2014–15 Arsenal F.C. season

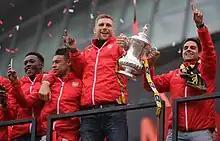
Arsenal players celebrating their FA Cup win during a victory parade

On 1 March, Arsenal played Everton with Giroud and Tomáš Rosický scoring the goals for the "Gunners" as they won 2–0 at home. January signing Gabriel Paulista also made his first Premier League start during the match. Three days later, Arsenal travelled to Loftus Road to defeat Queens Park Rangers 2–1, with Sánchez ending a run of seven games without scoring. The "Gunners" finished March with a 3–0 home win against West Ham United, and a 2–1 win over Newcastle United; with their victory in Tyneside, Arsenal had won their last six consecutive league games and sat third on the league table, one point behind second-placed Manchester City. Wenger was later voted Premier League Manager of the Month for Arsenal's strong form in March, and Giroud was voted Premier League Player of the Month after he scored five goals in Arsenal's four league matches in the month.